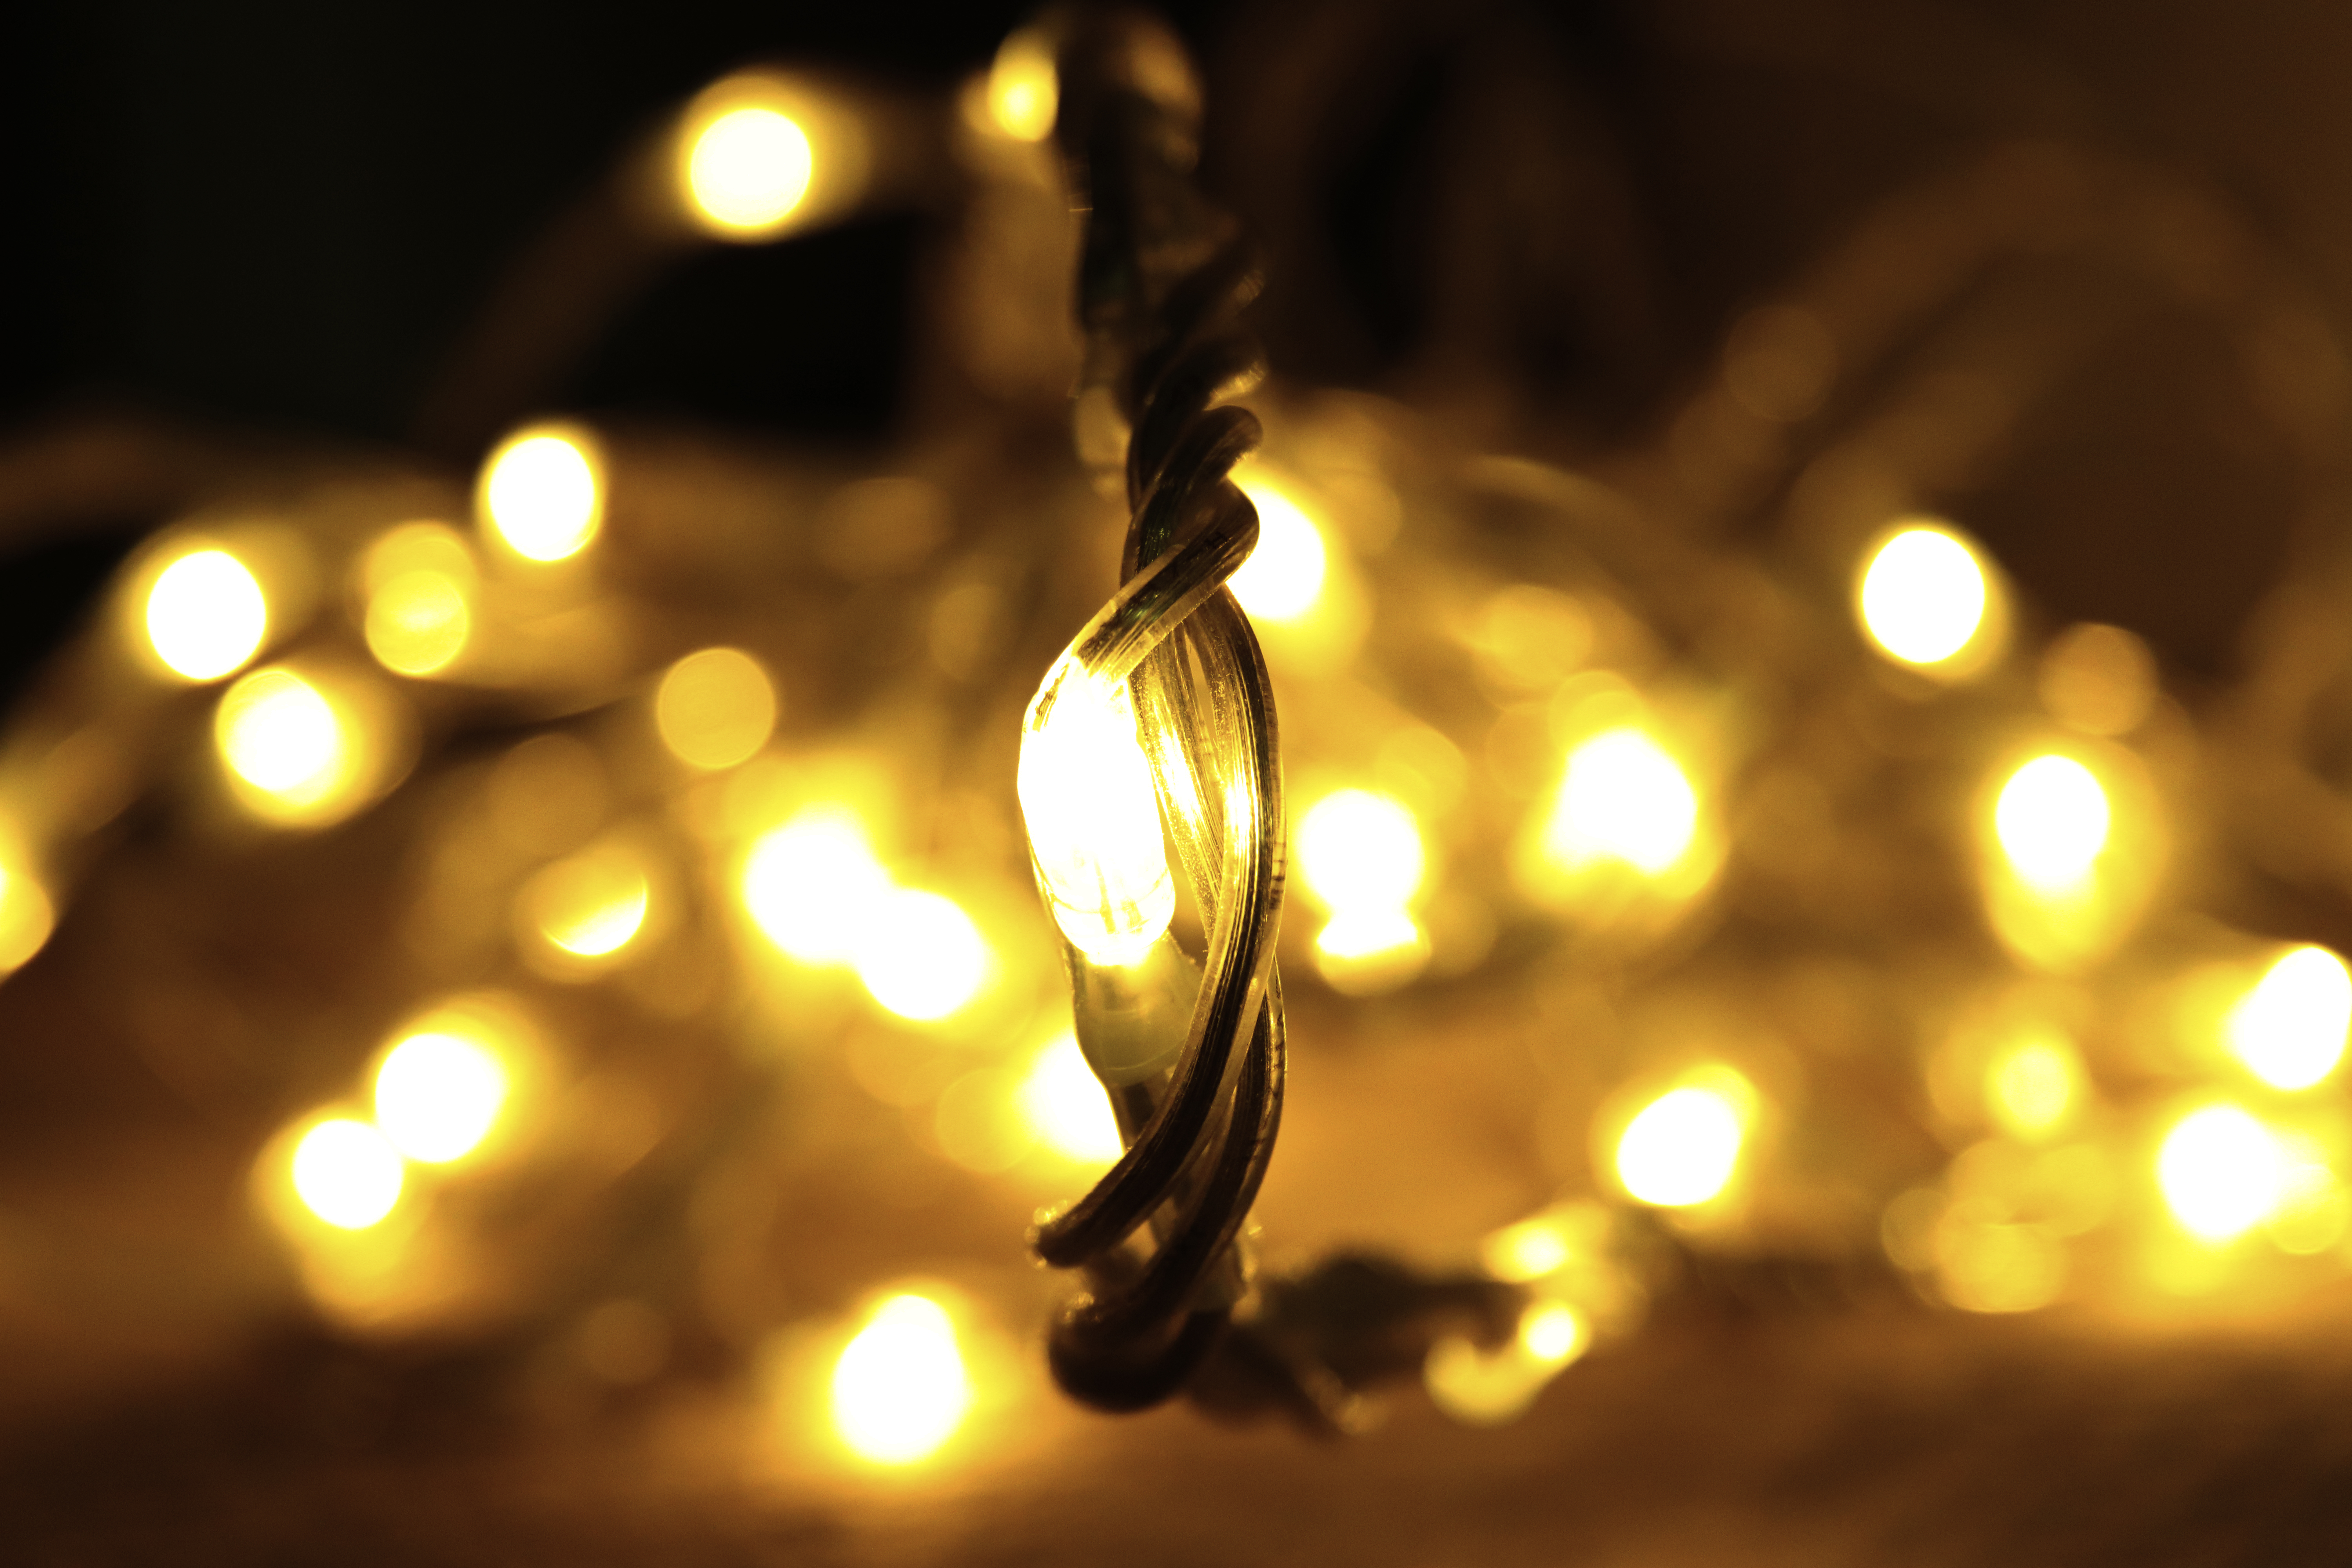
christmas, lights, depth, field, gold lights, abstract, yellow, light, lighting, night, sunlight, macro photography, darkness, light fixture